United Kingdom insolvency law

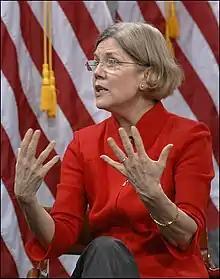
Elizabeth Warren is a US bankruptcy law expert, who advocates the social model of insolvency. After working at the University of Texas and Harvard University, she was appointed to oversee the expenditure of TARP money, spent to bail out banks in the 2008 financial crisis, she set up the new US Consumer Financial Protection Bureau, and in 2012 was elected to the US Senate for Massachusetts.

If a company has gone into an insolvency procedure, administrators or liquidators should aim to realise the greatest amount in assets to distribute to creditors. The effect is to alter orthodox private law rules regarding consideration, creation of security and limited liability. The freedom to contract for any consideration, adequate or not, is curtailed when transactions are made for an undervalue, or whenever it comes after the presentation of a winding up petition. The freedom to contract for any security interest is also restricted, as a company's attempt to give an undue preference to one creditor over another, particularly a floating charge for no new money, or any charge that is not registered, can be unwound. Since the Cork Report's emphasis on increasing director accountability, practitioners may sue directors by summary procedure for breach of duties, especially negligence or conflicts of interest. Moreover, and encroaching on limited liability and separate personality, a specific, insolvency related claim was created in 1986 named wrongful trading, so if a director failed to put a company into an insolvency procedure, and ran up extra debts, when a reasonable director would have, he can be made liable to contribute to the company's assets. Intentional wrongdoing and fraud is dealt with strictly, but proof of a "mens rea" is unnecessary in the interest of preventing unjust enrichment of some creditors at others' expense, and to deter wrongdoing.